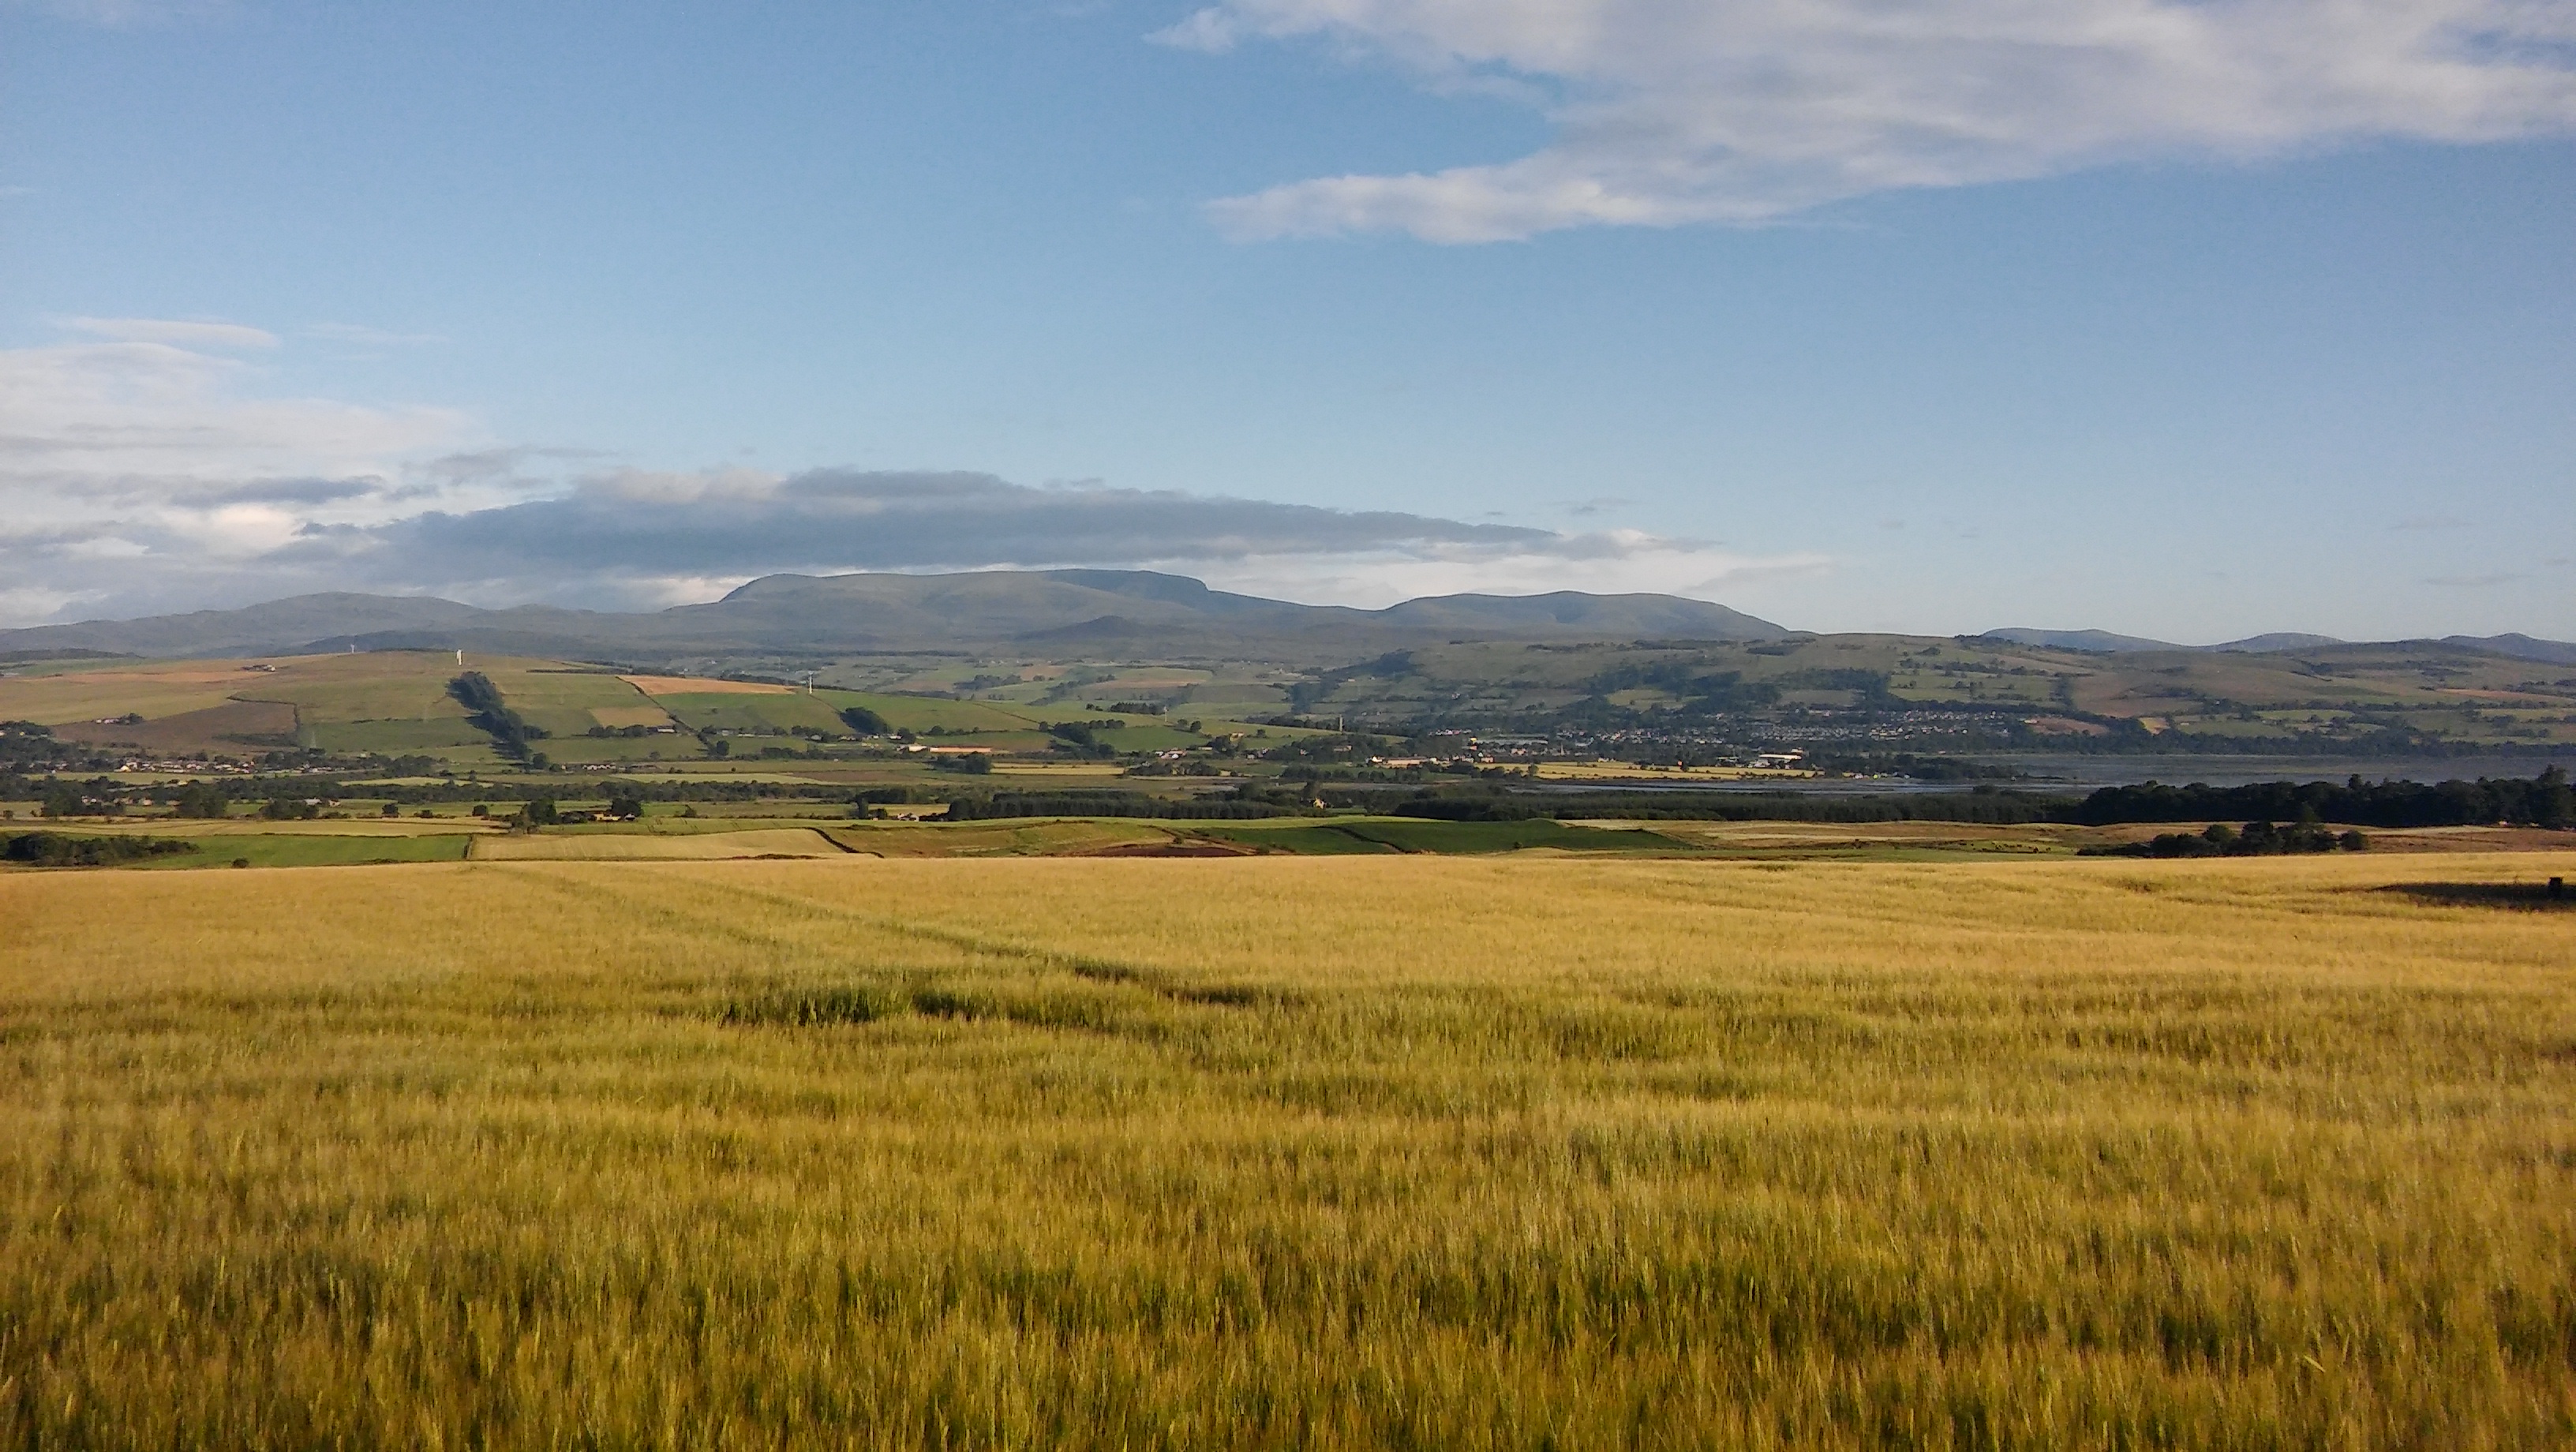
landscape, nature, grass, horizon, marsh, mountain, cloud, sky, field, farm, meadow, prairie, countryside, morning, hill, farming, crop, pasture, agriculture, plain, farmland, outdoors, daylight, grassland, wetland, plateau, habitat, ecosystem, steppe, rural area, paddy field, natural environment, geographical feature, grass family, cropland